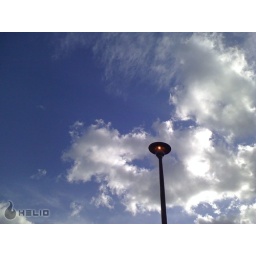
Light pole in the sky